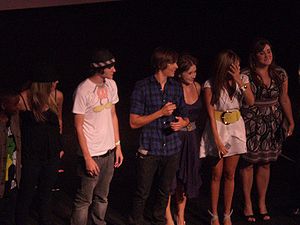
High School Musical 3
High School Musical 3 er tredje del Disney Channels populære High School Musical-serie. Filmen kom i biograferne 24. oktober 2008 i USA og 22. oktober 2008 i Storbritannien som den eneste biografudgivede af de tre i High School Musical-serien. Der kommer også en fire, dog kun i fjersynet, med Matt Prokop og Gemma McKenzie-Brown i hovedrollerne. Rygterne siger at Ashley Tisdale som spiller populære Sharpay Evans er med i fireren.